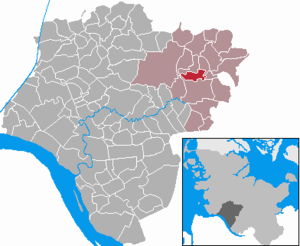
Rosdorf (Holsten)
Kort
Rosdorf er en by og kommune i det nordlige Tyskland, beliggende i Amt Kellinghusen i den nordøstlige del af Kreis Steinburg. Kreis Steinburg ligger i den sydvestlige del af delstaten Slesvig-Holsten.